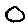
Label: 0